Alizé Cornet

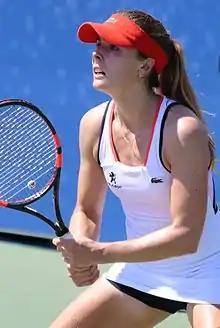
Cornet at the 2016 US Open

Cornet started her 2016 season at the Brisbane International where she lost in the second round to Anastasia Pavlyuchenkova. Seeded seventh at the Hobart International, Cornet won her fifth career singles title beating Eugenie Bouchard in the final. At the Australian Open, Cornet was defeated in the second round by qualifier Zhang Shuai.